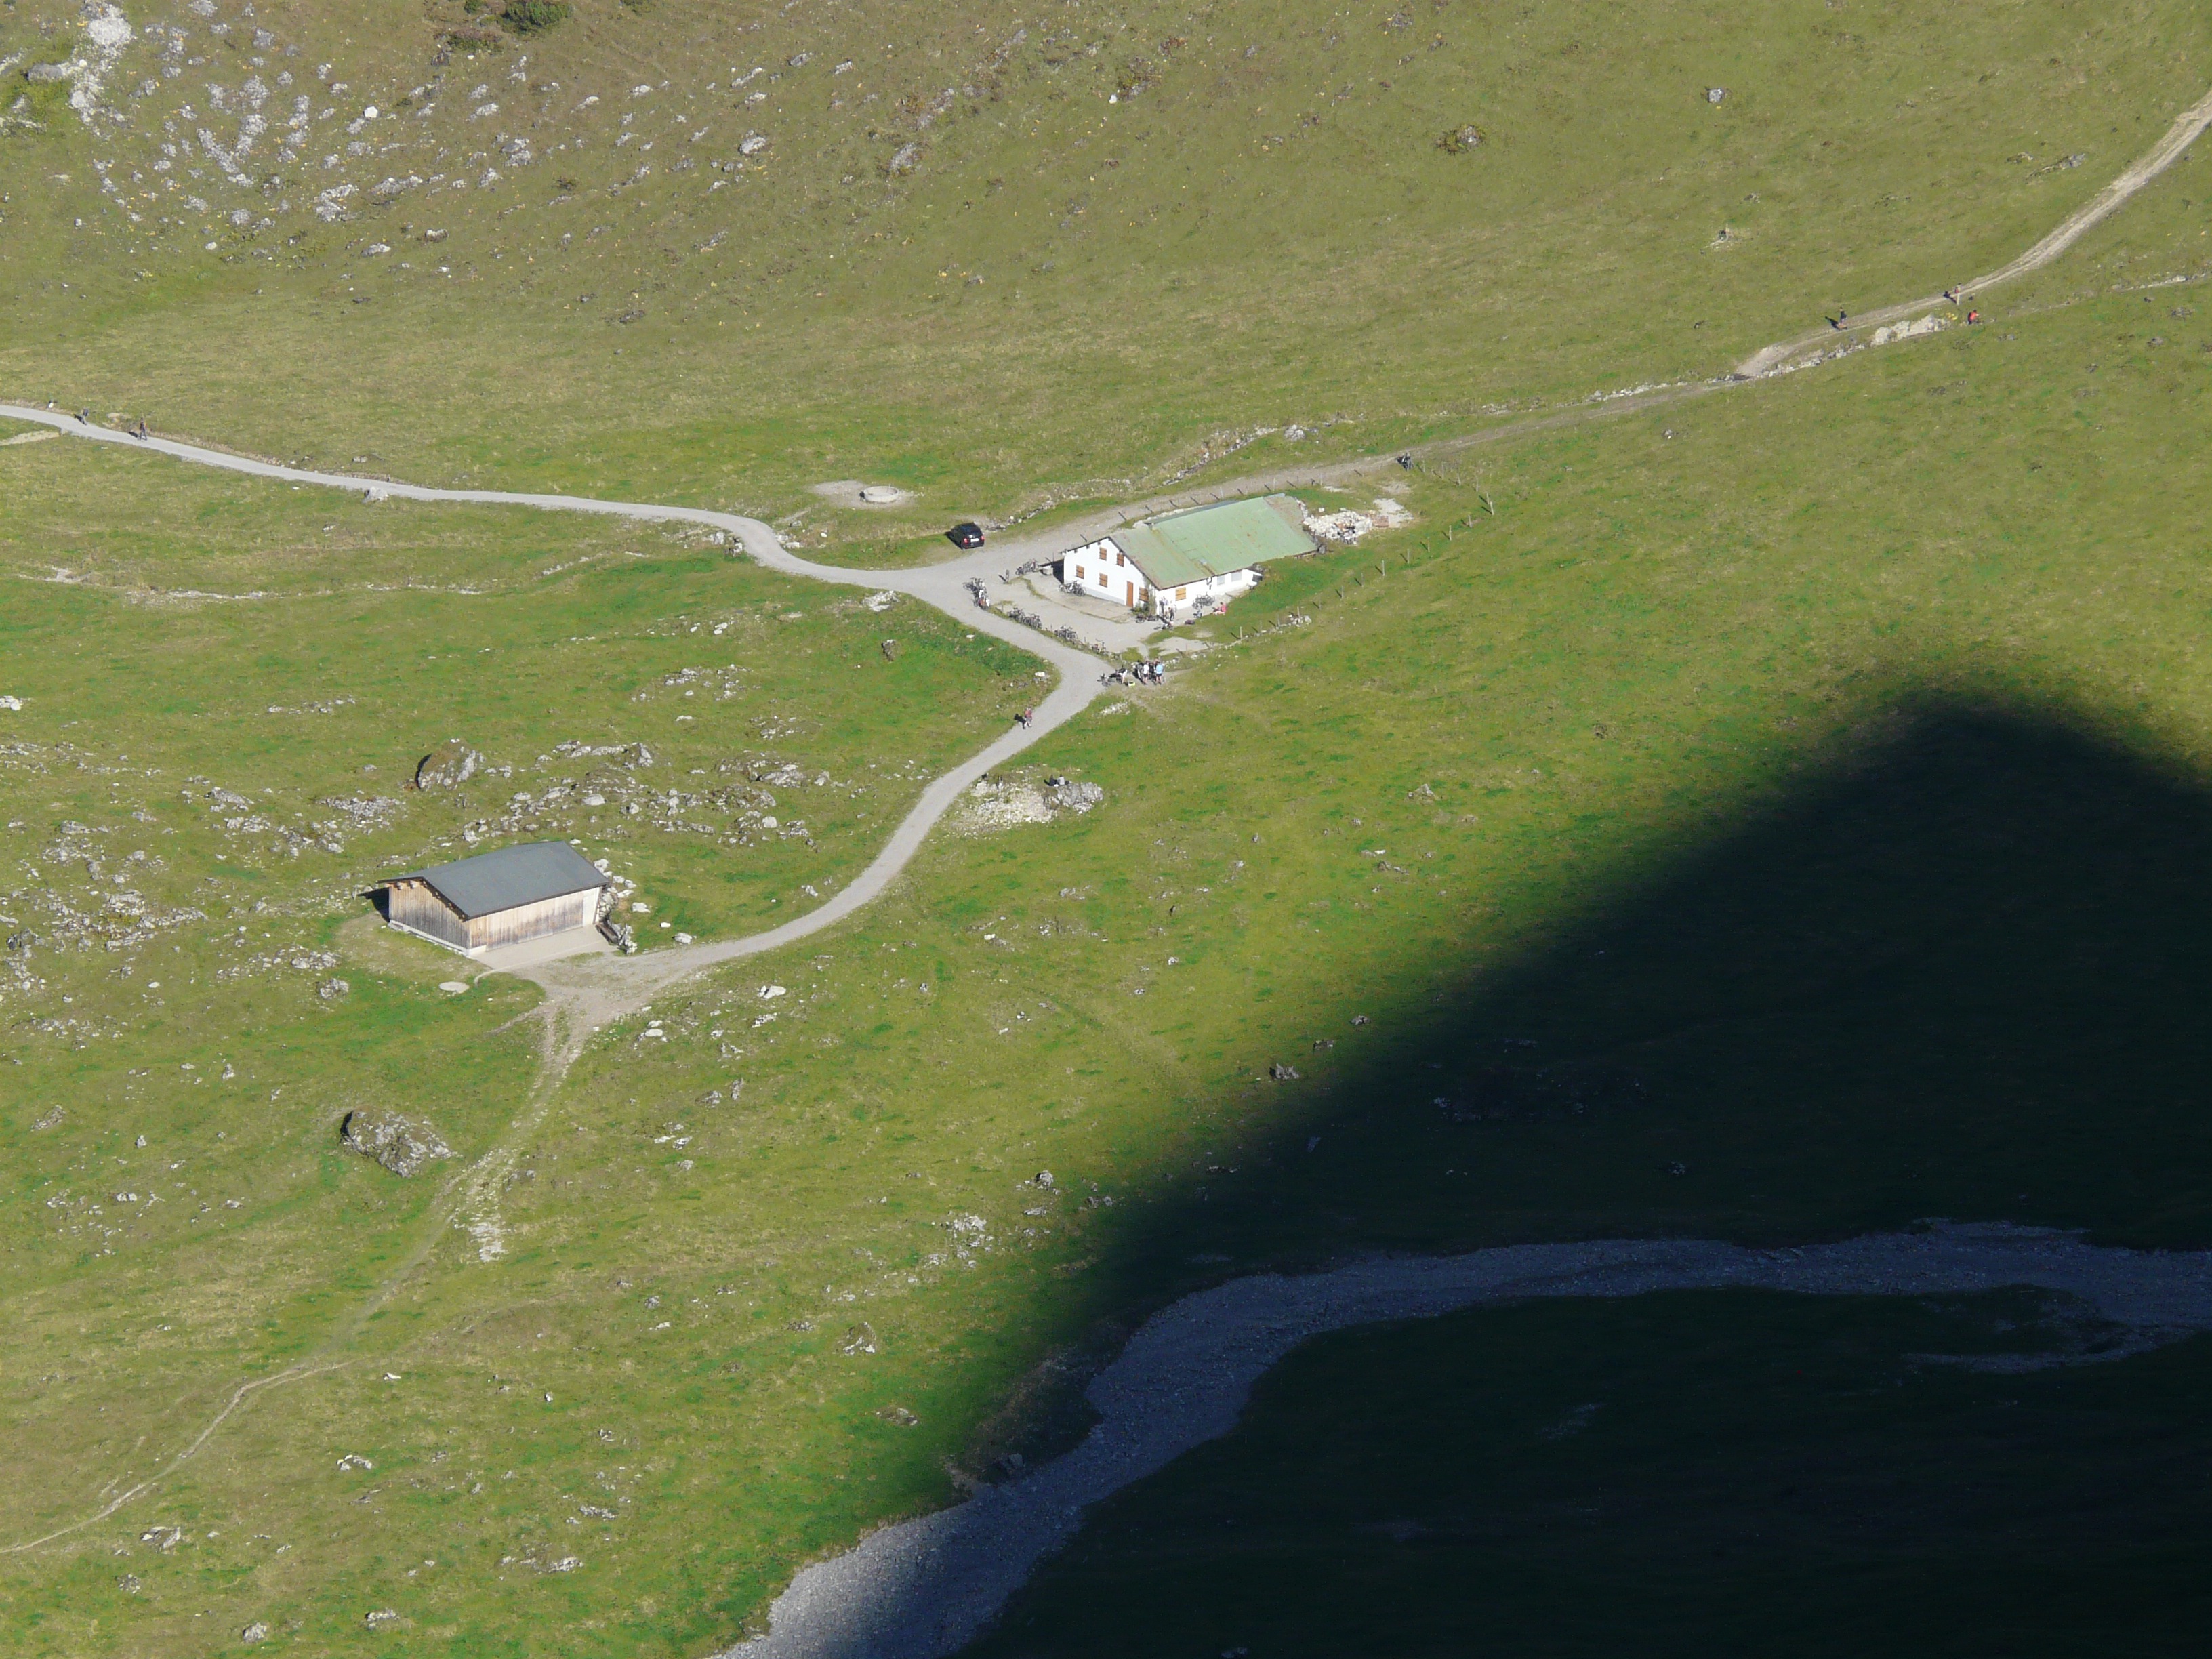
sea, coast, water, road, meadow, hut, reservoir, mountains, infrastructure, alm, mountain hut, aerial photography, alpe, atmosphere of earth, aelpelesattel, allgau, oytal, k ser alpe